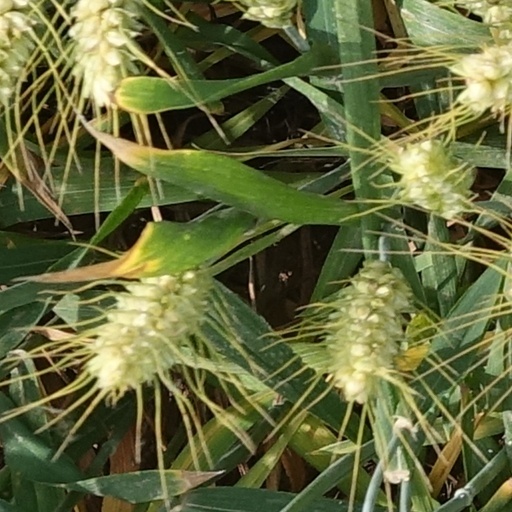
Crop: wheat